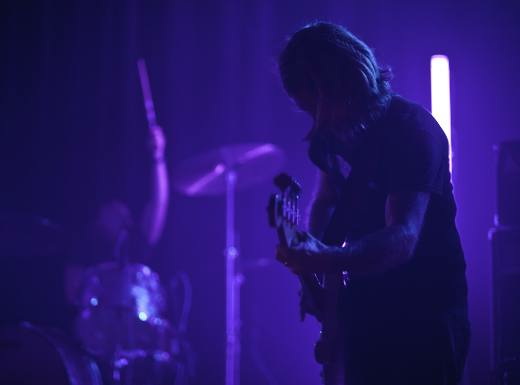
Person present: Yes